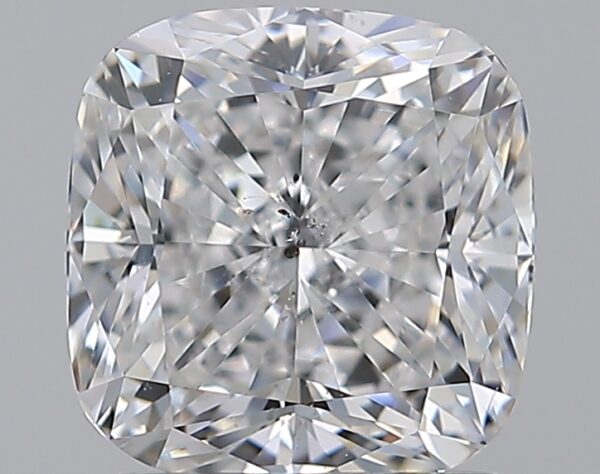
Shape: cushion
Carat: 1.71
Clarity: SI2
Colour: E
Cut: EX
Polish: EX
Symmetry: EX
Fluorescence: N
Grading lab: GIA
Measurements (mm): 6.74 x 6.61 x 4.59